Voigtländer Bessamatic and Ultramatic

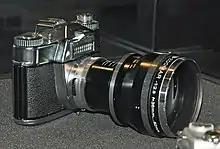
"Bessamatic Deluxe" with Zoomar lens

Although the Bessamatic and Ultramatic share the same DKL-mount with the preceding Vitessa T, there are physical differences that make Vitessa T lenses incompatible with the Bessamatic and vice versa. For instance, lenses for the Vitessa T include an aperture control ring on the lens, while the aperture control ring is fixed to the camera on the Bessamatic and Ultramatic. Other differences to the mounting lugs make the Bessamatic lenses incompatible with other DKL-mount cameras. Within the line of Voigtländer lenses, an additional physical coupling is required for autoexposure with the Ultramatics; lenses so equipped are marked with a yellow dot on the rear flange.